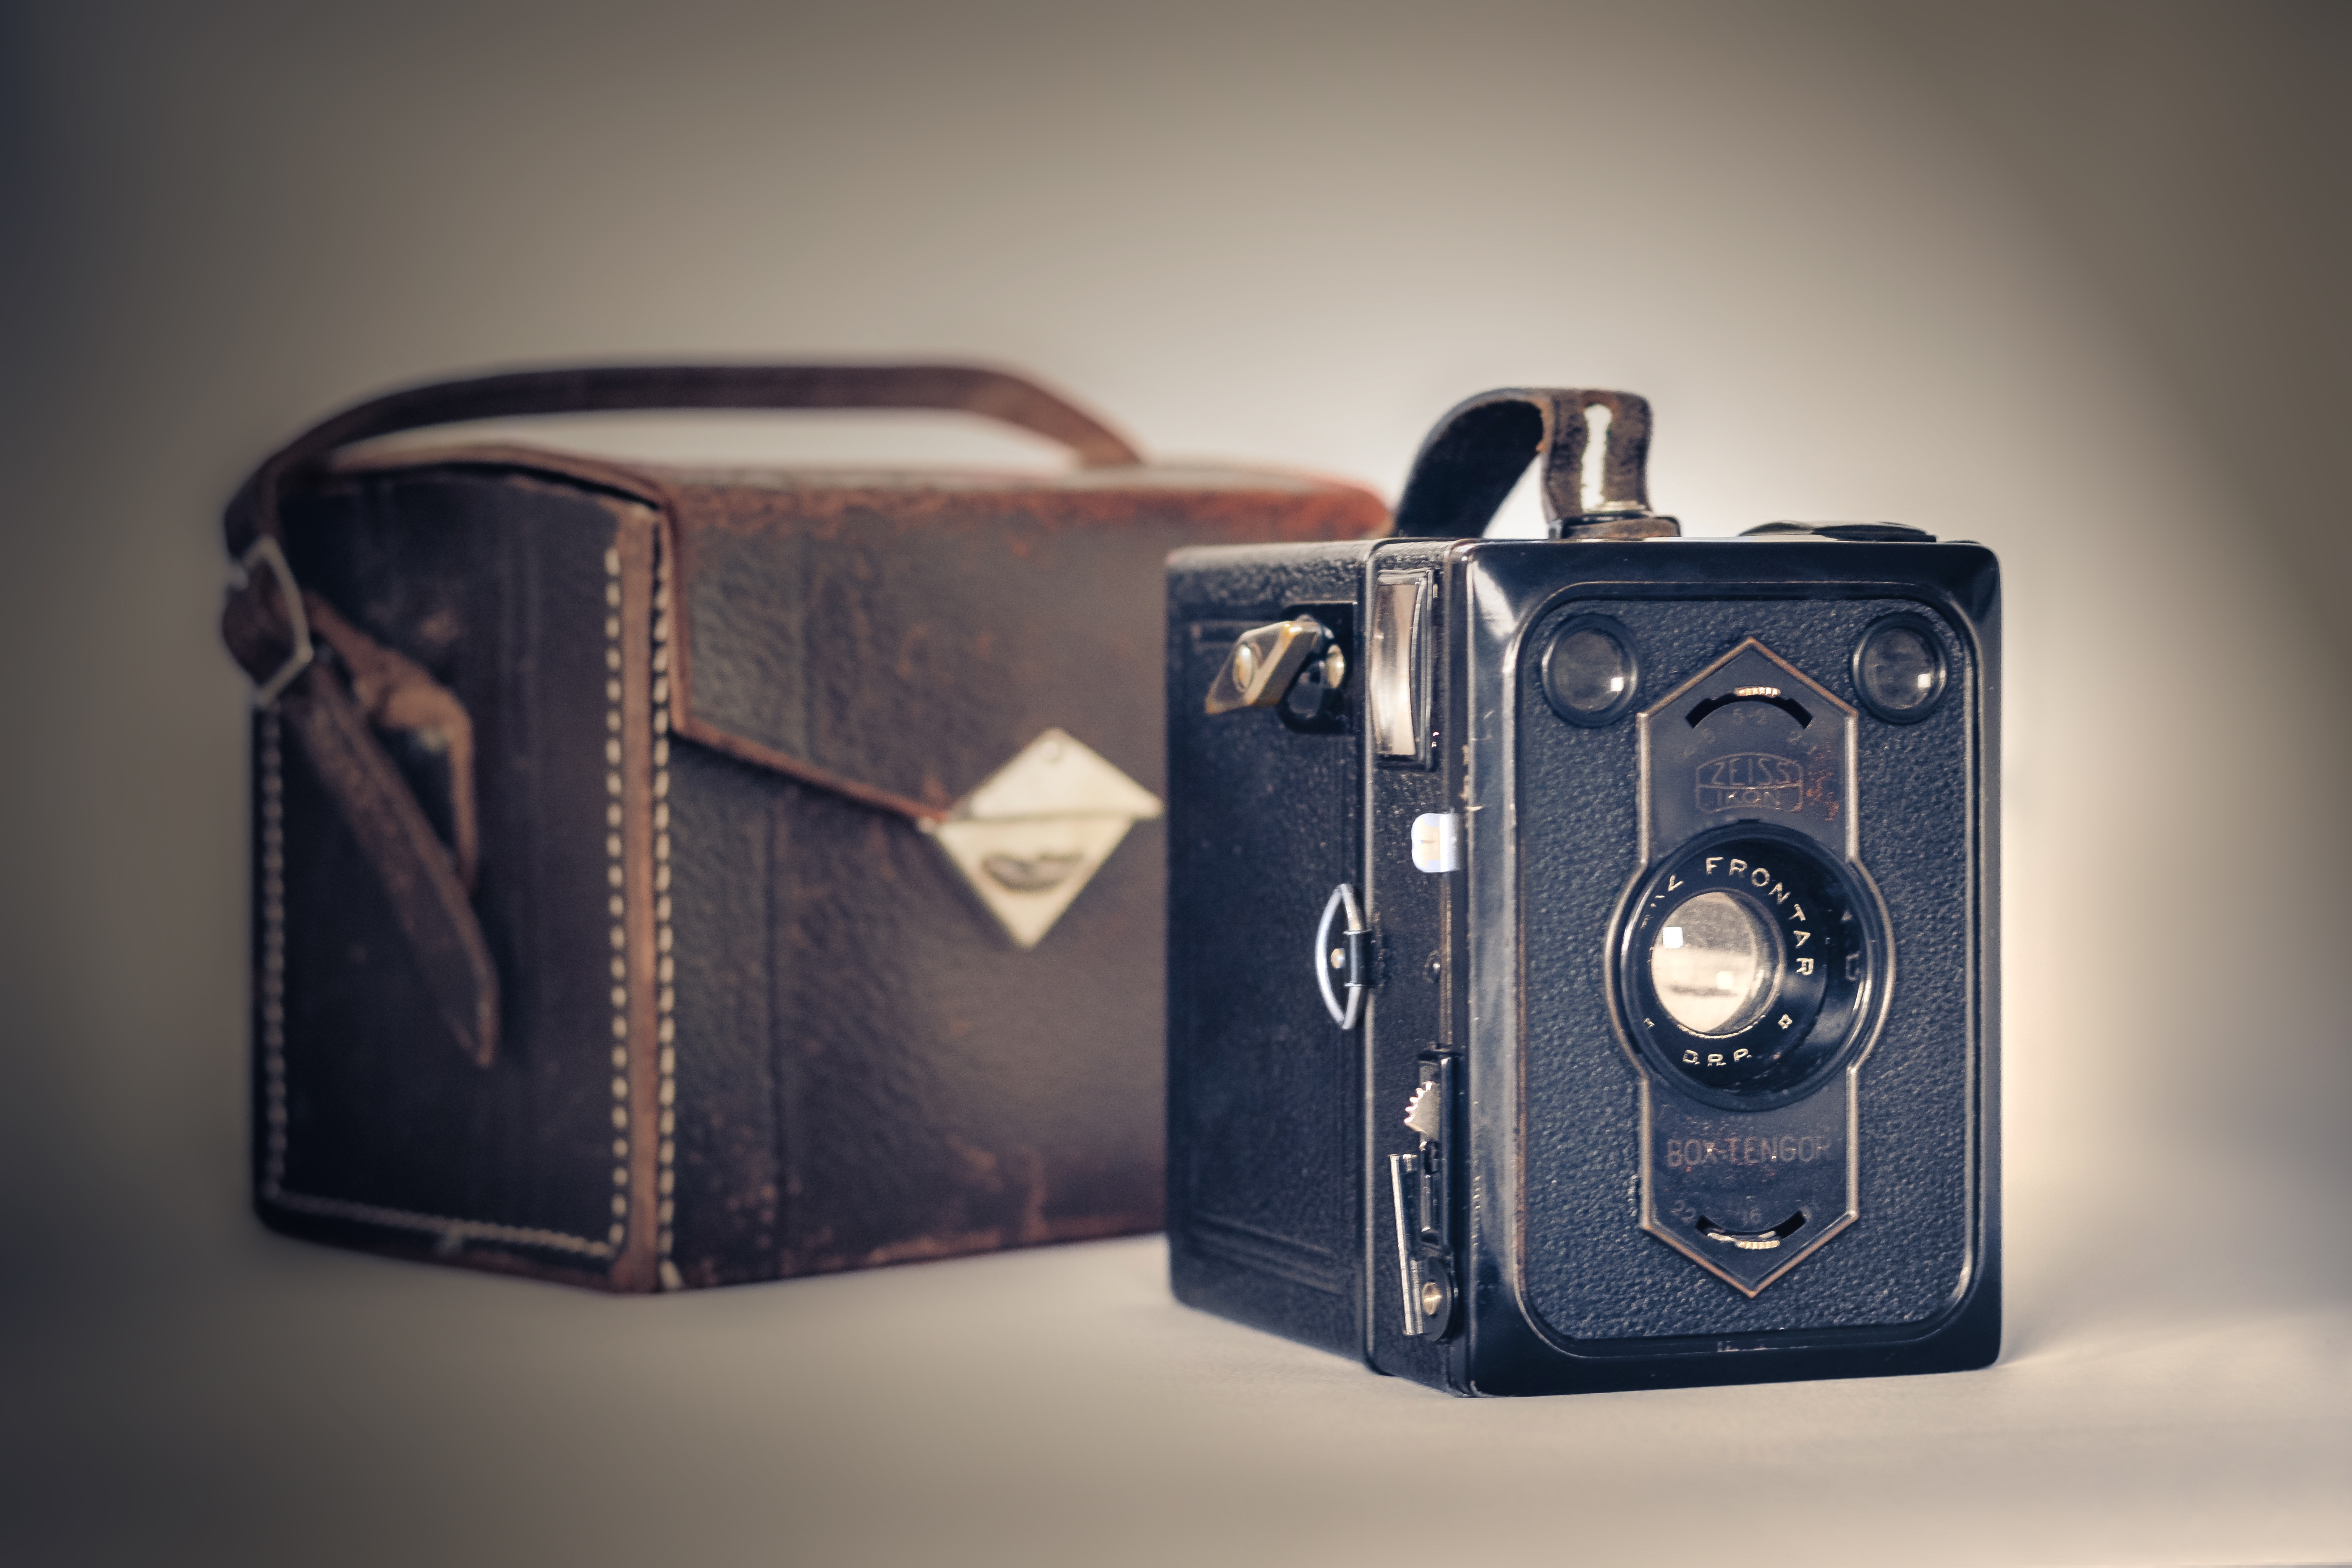
leather, camera, old, nostalgia, black, brand, product, flea market, retro look, single lens reflex camera, cameras optics, fashion accessory, box tengor 54 2